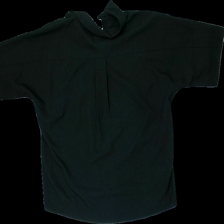
View: back
Type: Shirt
Category: Ladies
Brand: Not in the list
Brand text on label: Visual Clothing Project
Colors: Black
Material: 100% polyester
Cut: Regular, Cropped
Size: XS
Season: All
Price range: 50-100
Recommended usage: Reuse